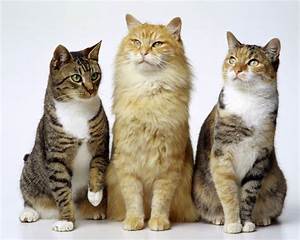
Label: cat